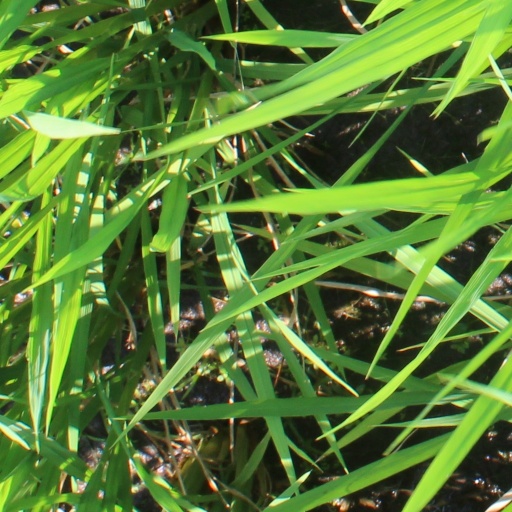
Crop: rice